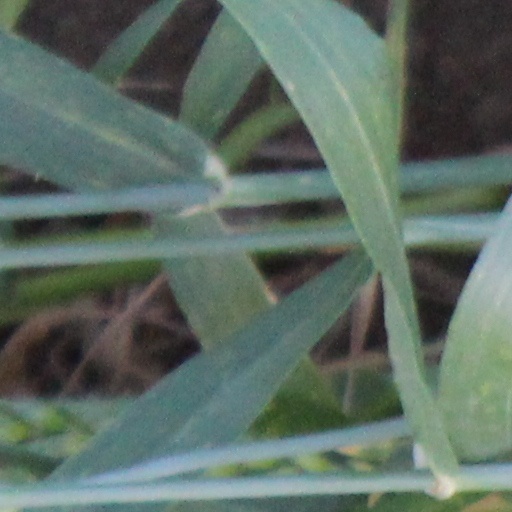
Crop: wheat